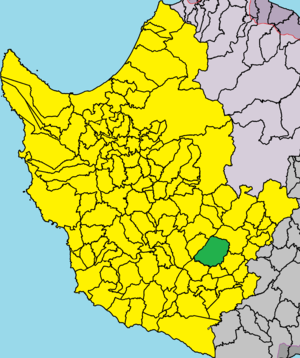
Kelokédara est un village de Chypre de plus de 193 habitants.